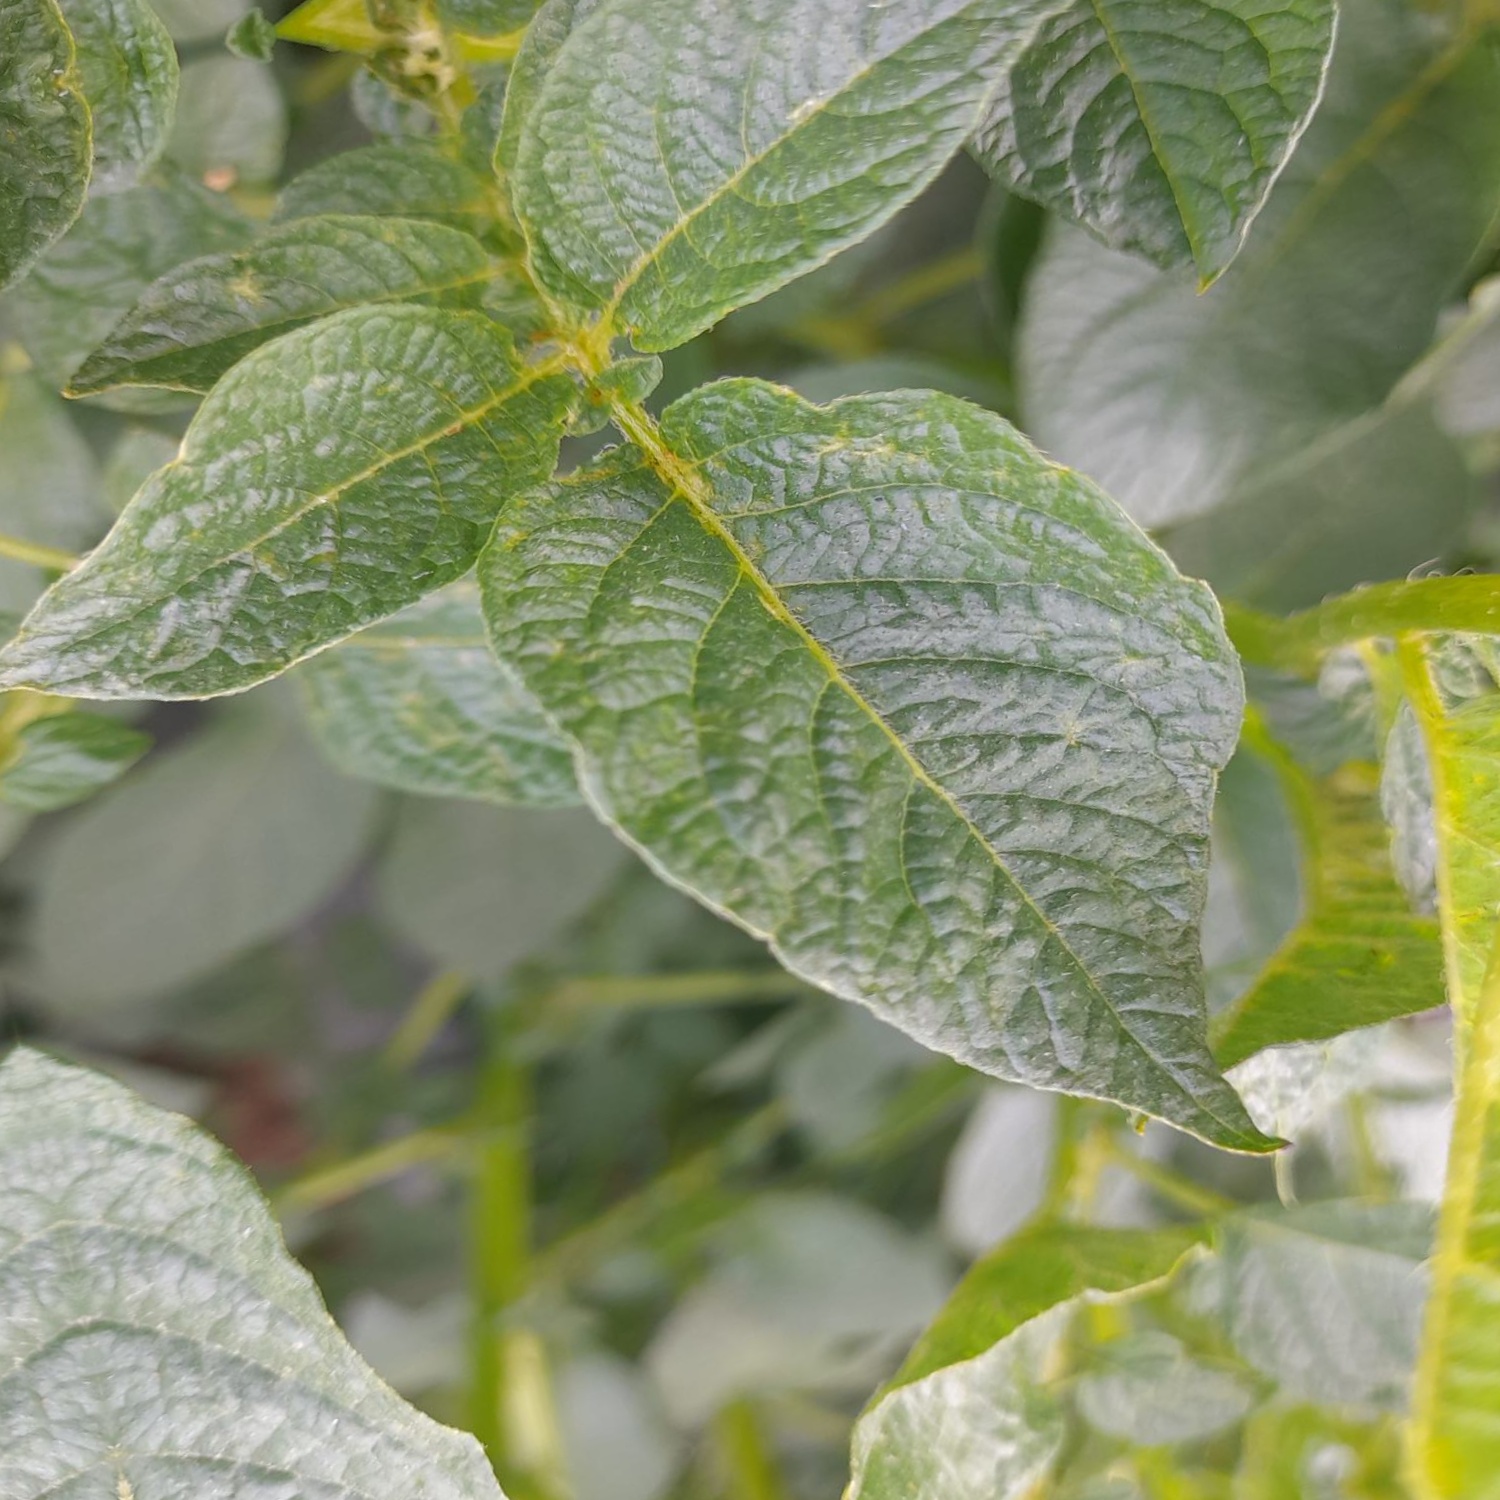
Etiqueta: Virus